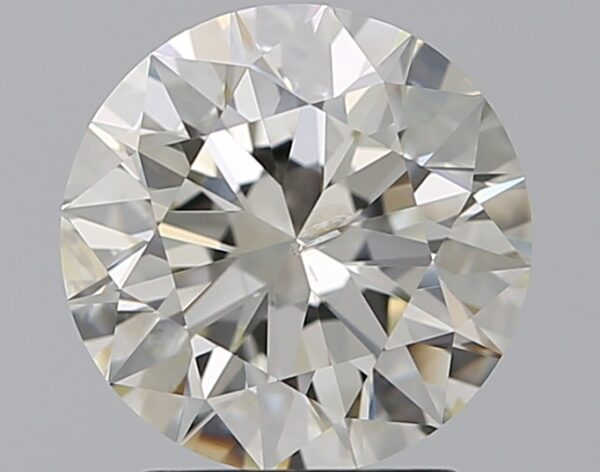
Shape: round
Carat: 2
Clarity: SI2
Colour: J
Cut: EX
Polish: EX
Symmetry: EX
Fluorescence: N
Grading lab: GIA
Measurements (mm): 7.99 x 8.04 x 5.04